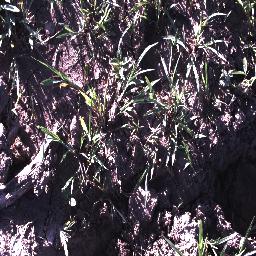
Label: negative